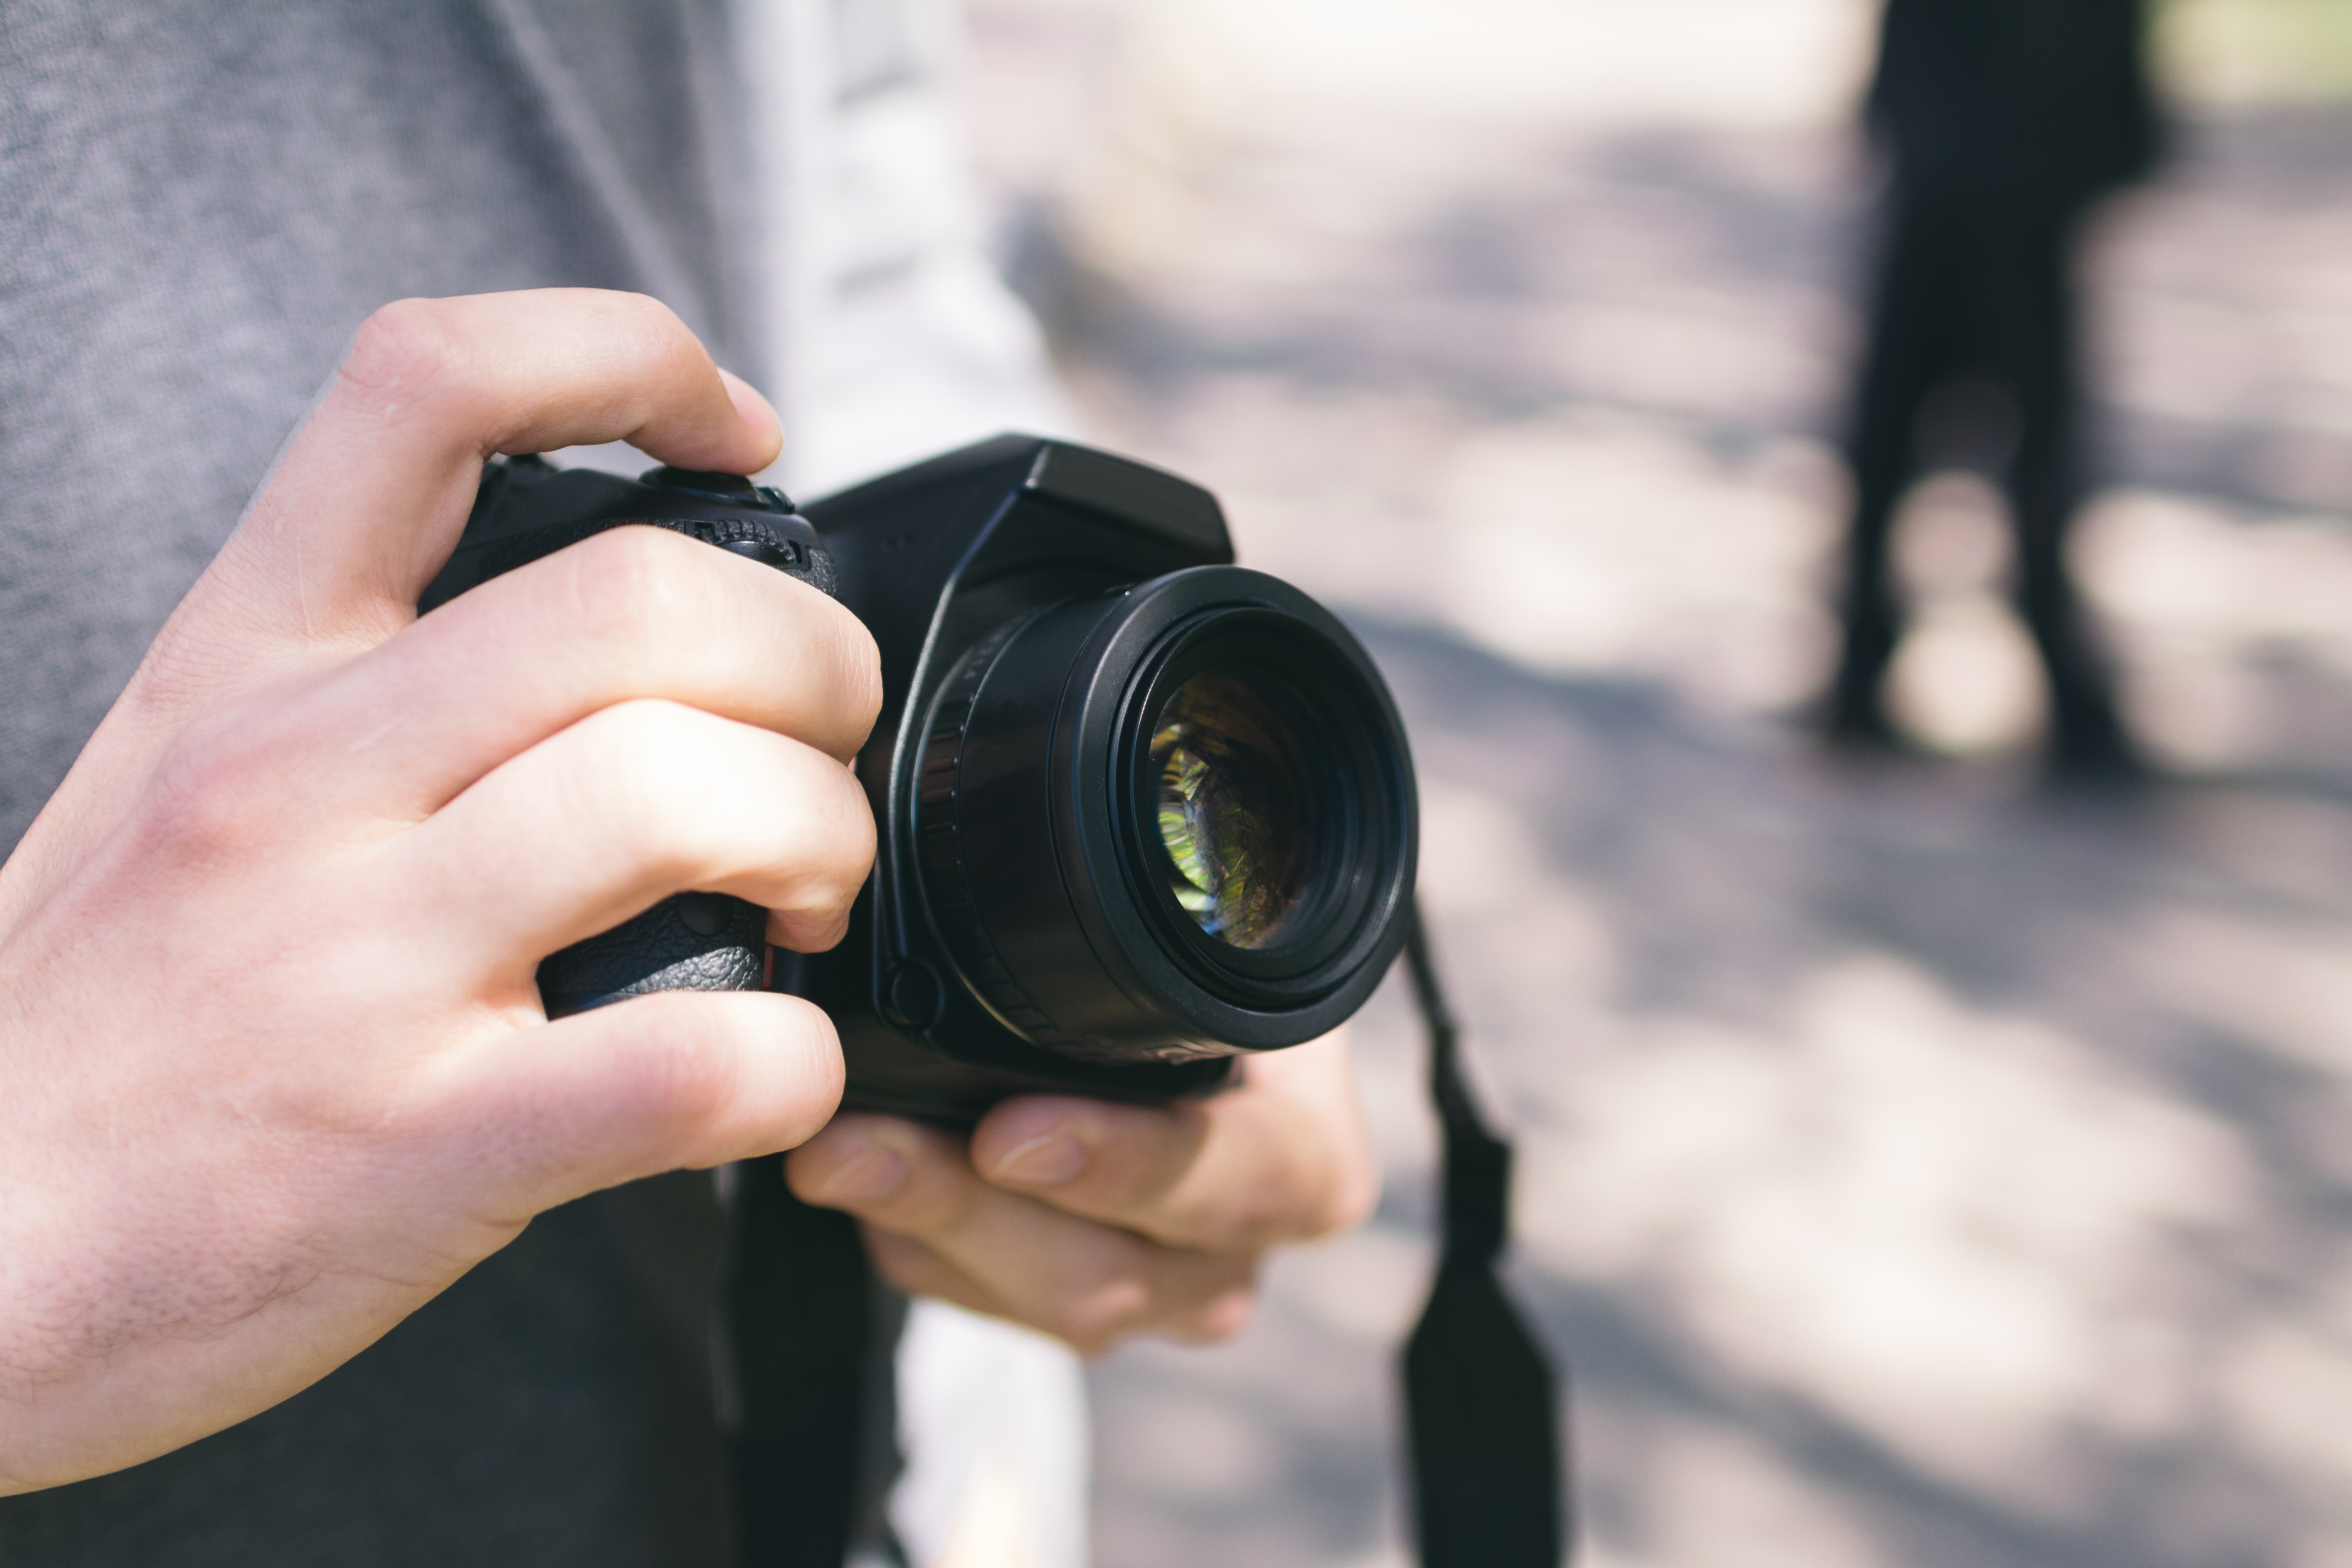
hand, person, light, blur, technology, camera, photography, photographer, dslr, lens, black, close up, reflex camera, digital camera, focus, hands, fingers, photograph, blurry, capture, camera lens, cinematographer, digital slr, single lens reflex camera, cameras optics, mirrorless interchangeable lens camera, camera operator, camera accessory